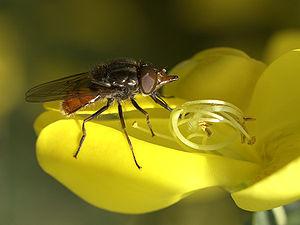
Un Syrphe sur une fleur de Genêt à balais (Cytisus scoparius). Photo prise à Bruges, en Belgique.